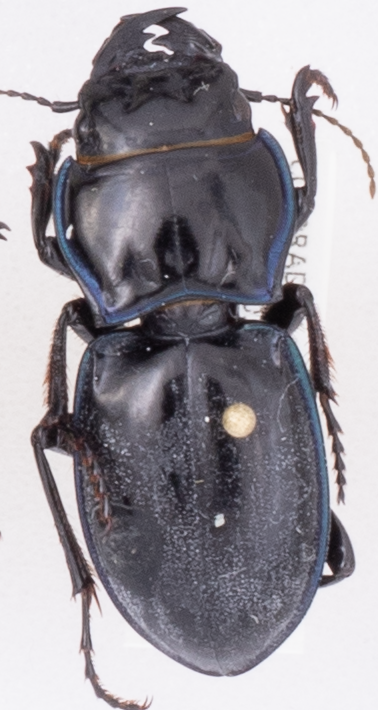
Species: Pasimachus elongatus
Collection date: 2014-09-02
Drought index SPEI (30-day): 1.45
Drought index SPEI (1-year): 1.45
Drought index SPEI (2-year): -0.1